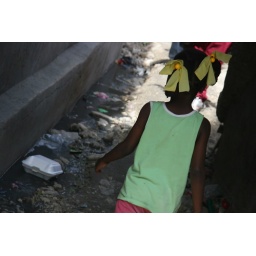
Little girl walking to her home in the slums of Port-au-Prince, Haiti